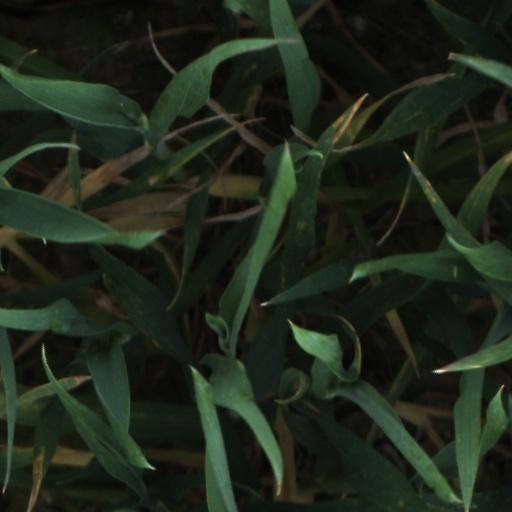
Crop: wheat